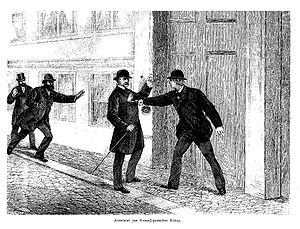
J.B.S. Estrup / Attentatforsøget på Estrup
Det mislykkede attentat på Estrup. Xylografi i Illustreret Tidende 25. oktober 1885
Jacob Brønnum Scavenius Estrup var en dansk godsejer og konservativ politiker, der var Danmarks 14. konseilspræsident fra 1875 til 1894. Han er dermed Danmarks længst siddende regeringsleder.